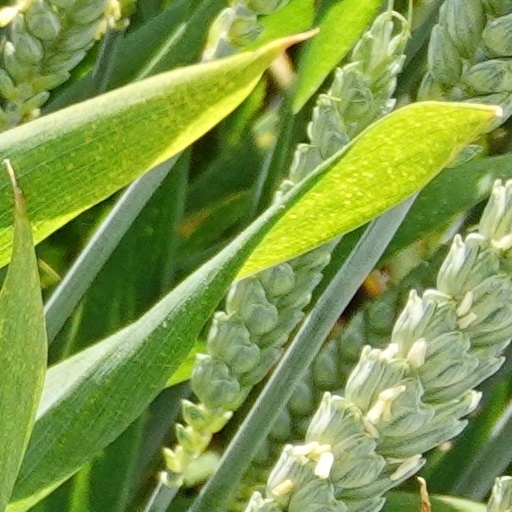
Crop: wheat